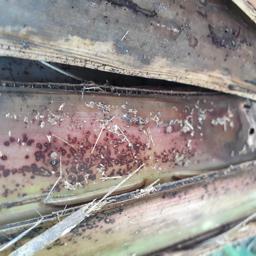
Label: PSEUDOSTEM WEEVIL